Desmosterol

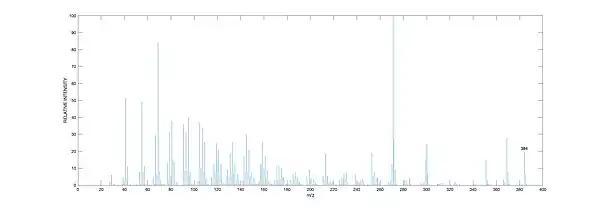
Mass Spectra of Desmosterol, with data from NIST Standard Reference Database 69: "NIST Chemistry WebBook"

Samples from water sources are first extracted and partially purified before analysis. Sterols are commonly first derivatised after purification. Lipid extracts can be separated into their fragments by ionisation using Gas Chromatography followed by Mass Spectroscopy analysis. Desmosterol has a characteristic m/z peak at 384, as seen in the mass spectra.